ASC Oțelul Galați

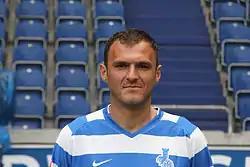
Emil Jula, Oțelul's top scorer in 2007–08

In its first year in the top stage of Romanian football in 1986–87, Oţelul finished in 11th place. The next year, they finished in 4th place and qualified for the 1988–89 UEFA Cup season. In their first European Cup match, in front of 30,000 supporters, Oțelul upset Italian side Juventus 1–0, the goal scored by Ion Profir from the